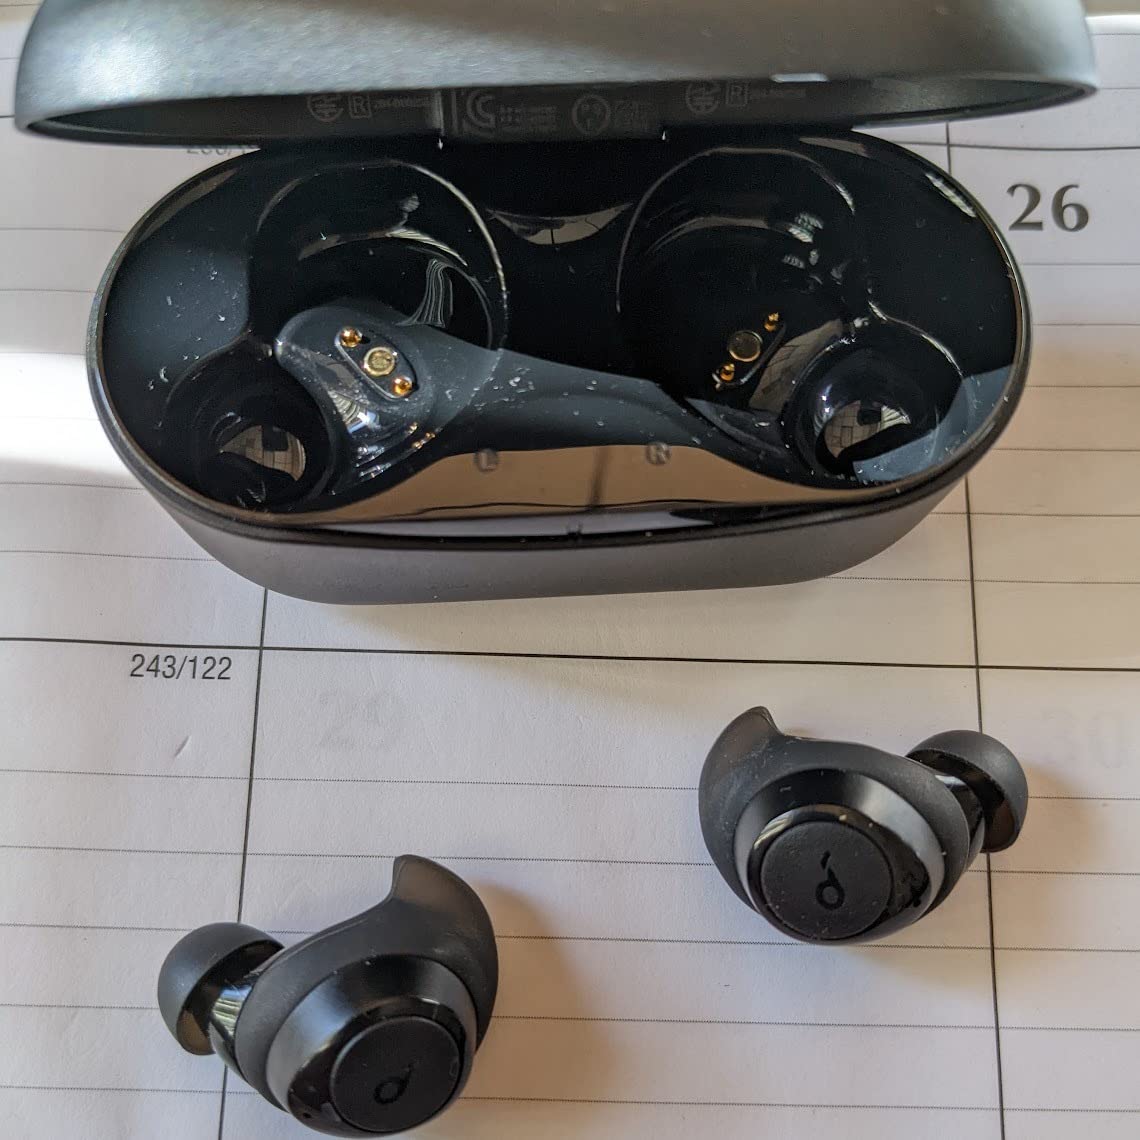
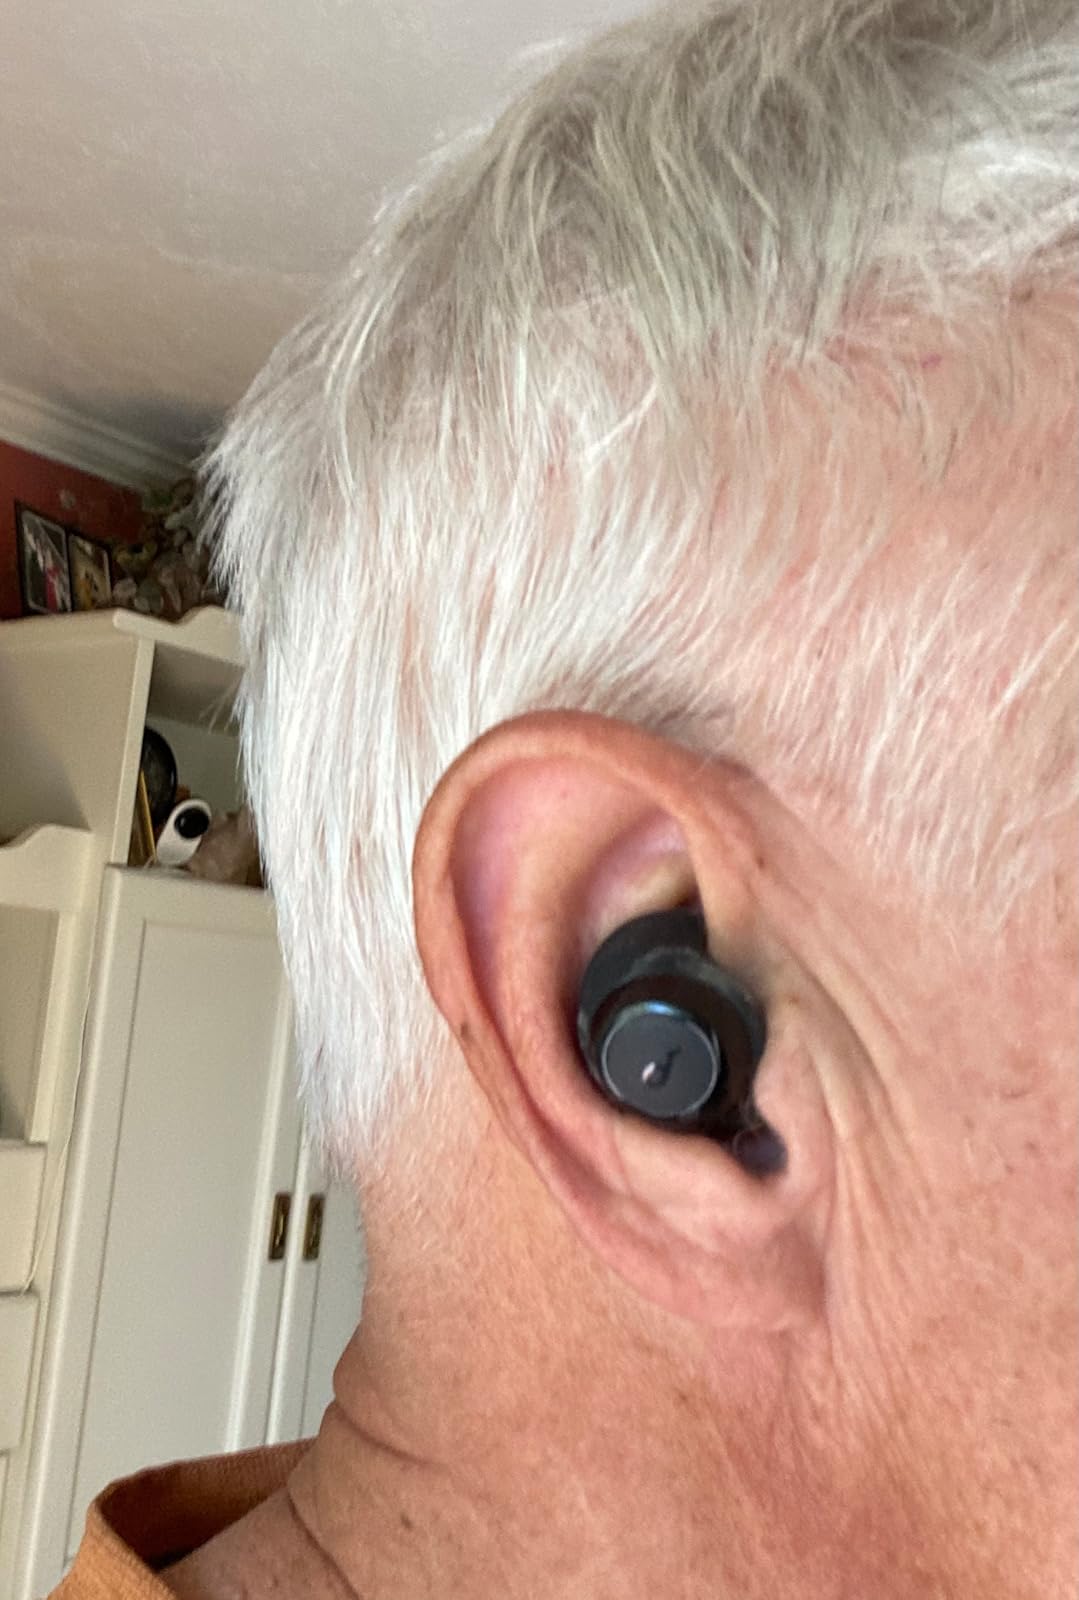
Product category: earbuds
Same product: yes